Deborah Joy Winans

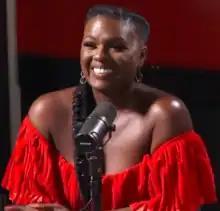
Winans in 2019

Deborah Joy Imani Winans (born September 6, 1983) is an American actress and singer, and member of the musical Winans family. She starred as Charity Greenleaf-Satterlee in the Oprah Winfrey Network drama series, "Greenleaf".